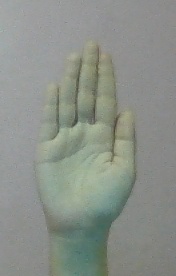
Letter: seen